Generation X

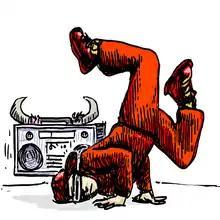
This cartoon depicts a 1980s-era dancer doing breakdancing, an African-American dance form that was a key part of hip hop culture.

Gen Xers were the first cohort to come of age with MTV. They were the first generation to experience the emergence of music videos as teenagers and are sometimes called the MTV Generation. Gen Xers were responsible for the alternative rock movement of the 1990s and 2000s, including the grunge subgenre. Hip hop has also been described as defining music of the generation, particularly artists such as Tupac Shakur, N.W.A., and The Notorious B.I.G.